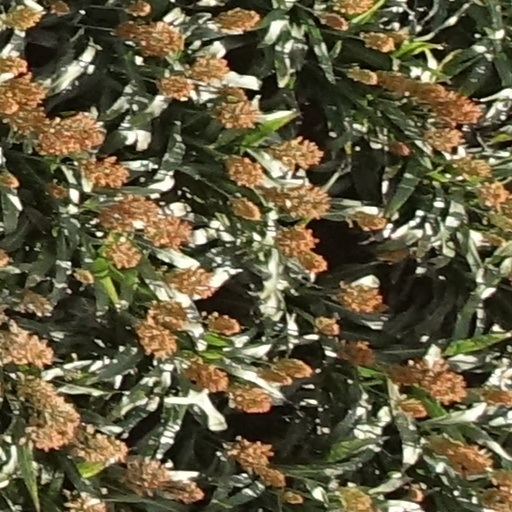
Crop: sorghum